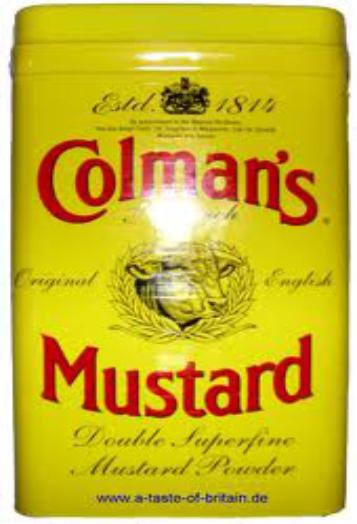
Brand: Colman's
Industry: Food